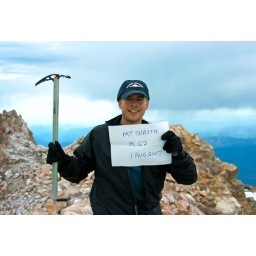
Eric on the summit of Mt Shasta with the sign he made in base camp.